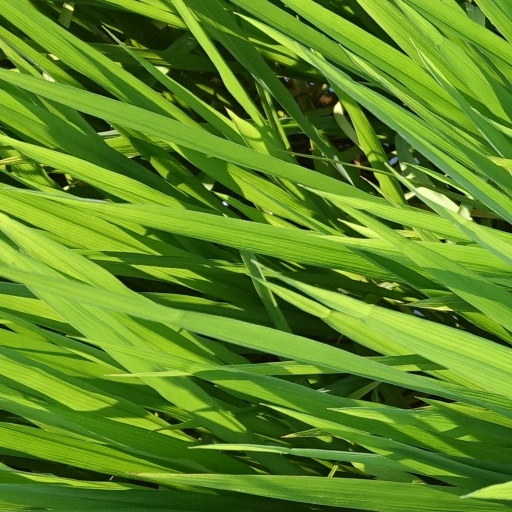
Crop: rice